Graduation (2016 film)

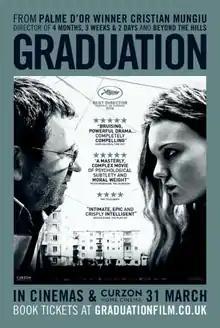
Theatrical release poster

Graduation is a 2016 tragedy film produced, written, and directed by Cristian Mungiu and starring Adrian Titieni and Maria-Victoria Dragus. Set in Transylvania, the film focuses on a doctor's quest to fix his daughter's exam results by underhanded means.